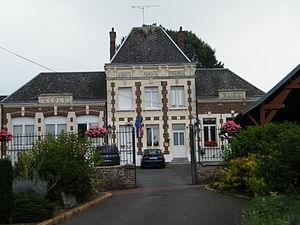
Mairie.
Cartigny est une commune française située dans le département de la Somme en région Hauts-de-France.